Poland men's national basketball team

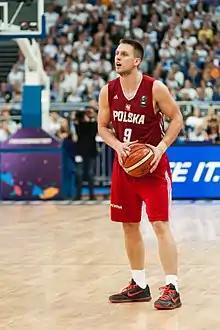
Mateusz Ponitka with Poland during EuroBasket 2017

After 2009, the national team qualified for every EuroBasket in the 2010s. But they could only manage to finish in the top half of the tournament once, that being in 2015.